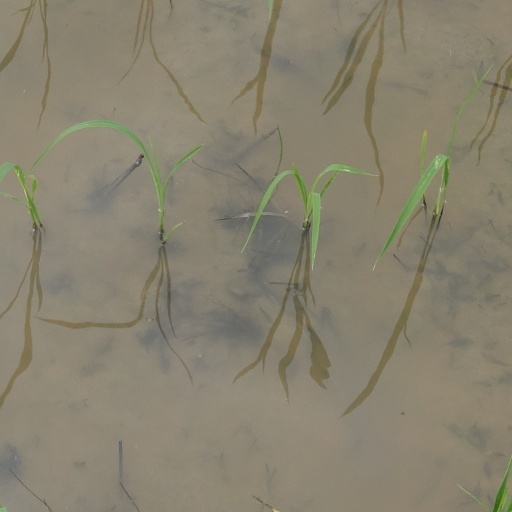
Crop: rice